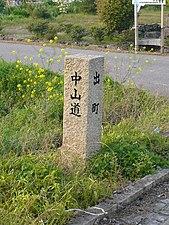
La Nakasendō, également appelé Kisokaidō, était l'une des cinq routes d'Edo pendant la période Tokugawa, et l'une des deux reliant Edo à Kyoto au Japon. Elle comptait 69 stations et traversait les provinces de Musashi, de Kōzuke, de Shinano, de Mino et d'Ōmi. En plus de celles de Tokyo et Kyoto, la Nakasendō passait par les préfectures actuelles de Saitama, de Gunma, de Nagano, de Gifu et de Shiga, pour une distance totale d'environ 542 km.